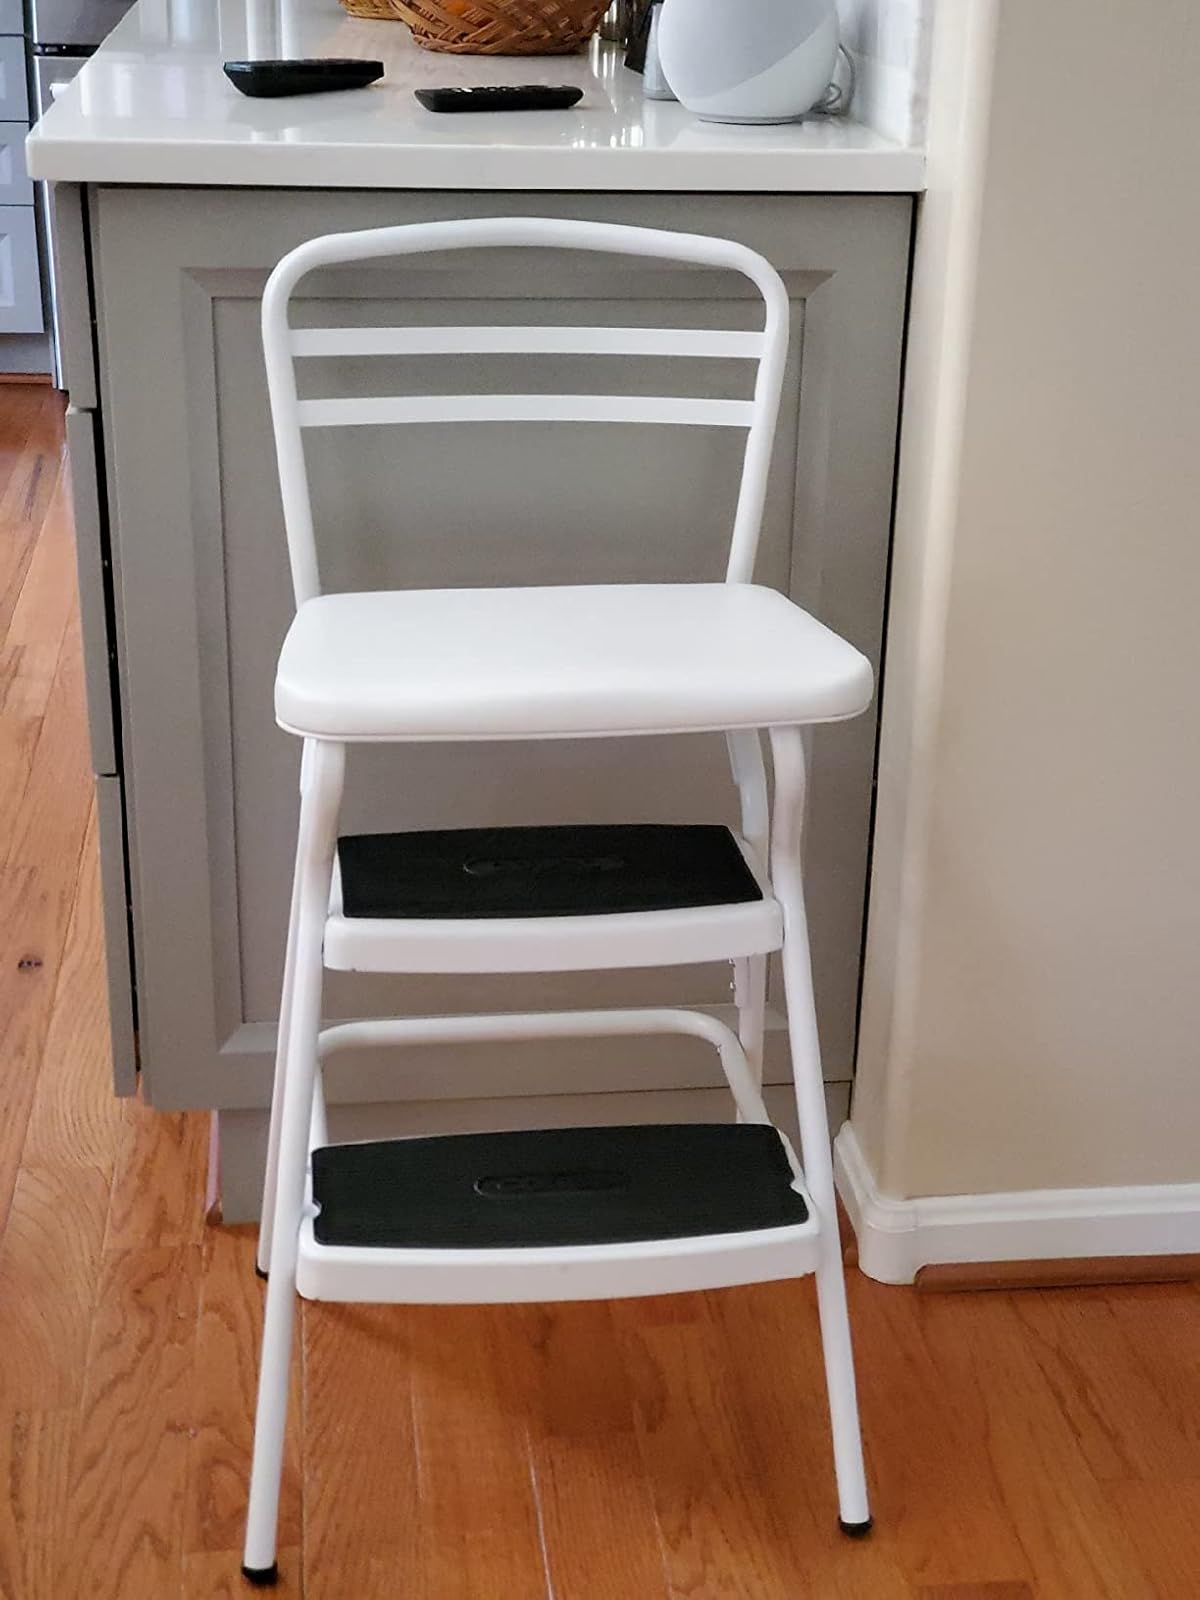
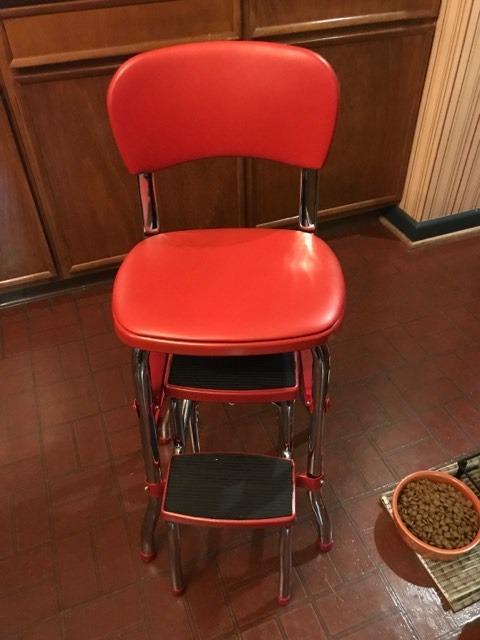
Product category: items_chair
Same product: no